Amy Robsart

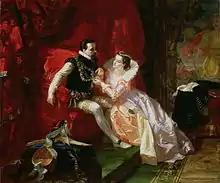
"Leicester and Amy Robsart at Cumnor Hall" (1866) by Edward Matthew Ward. Fantasy portrait after Walter Scott's novel "Kenilworth"

From December 1559 until her death, Amy Dudley lived at Cumnor Place, also sometimes known as Cumnor Hall, in the village of Cumnor in Berkshire (on the outskirts of Oxford, and now in Oxfordshire). The house, an altered 14th century monastic complex, was rented by a friend of the Dudleys and possible relative of Amy, Sir Anthony Forster. He lived there with his wife and Mrs. Odingsells and Mrs. Owen, relations of the house's owner. Lady Amy's chamber was a large, sumptuous upper story apartment, the best of the house, with a separate entrance and staircase leading up to it. At the house's rear there were a terrace garden, a pond, and a deer park. Amy Dudley received the proceeds of the Robsart estate directly into her hands and largely paid for her own household, which comprised about 10 servants. She regularly ordered dresses and finery as accounts and a letter from her of as late as 24 August 1560 show. She also received presents from her husband. No picture of her is known to have survived, though according to the Imperial ambassador Caspar Breuner, writing in 1559, she was "a very beautiful wife".